New Academy (Moscopole)

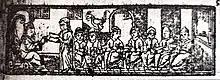
A scene from a class in the New Academy of Moscopole, published in 1750 on the cover of Theodor Kavalioti's book. The teacher on the left could be Kavalioti himself. Engraving by Theodor Gruntovic or Gregory of Durrës.

In 1738, Sevastos Leontiadis, a scholar and priest from Kastoria (now Greece), was put in charge. It was during his directorate that the school was upgraded and endowed with additional classes. In 1744 the school was named "New Academy" and in 1750 it was re-housed in a new, imposing building. In accordance to 18th-century Greek educational mores, a school could only acquire the title 'Academy' if it achieved a higher standard of educational quality and prestige. Similar educational institutions this period were operating in a number of urban center in the Ottoman Empire: Bucharest, Iași, Ioannina, Istanbul (Constantinople).